Chilean National Road Race Championships

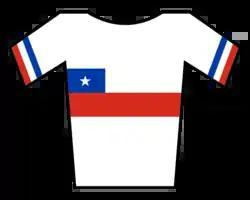

The Chilean National Road Race Championships is a cycling race where the Chilean cyclists decide who will become the champion for the year to come.